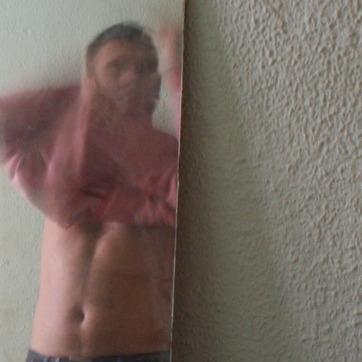
Material: painted